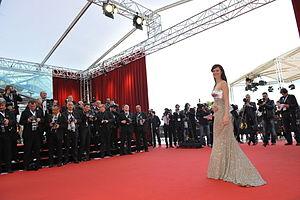
Photocall Tapis Rouge
Le Grimaldi Forum Monaco est le forum / palais des congrès / centre culturel international de 70 000 m² de Monaco. Inauguré en 2000, il est baptisé du nom de la famille Grimaldi, famille régnante historique de Monaco.
Placé sous la Présidence d’Honneur de S.A.S. le Prince Albert II de Monaco, le Festival de Télévision de Monte-Carlo se tient chaque année au mois de juin en Principauté de Monaco au Grimaldi Forum.